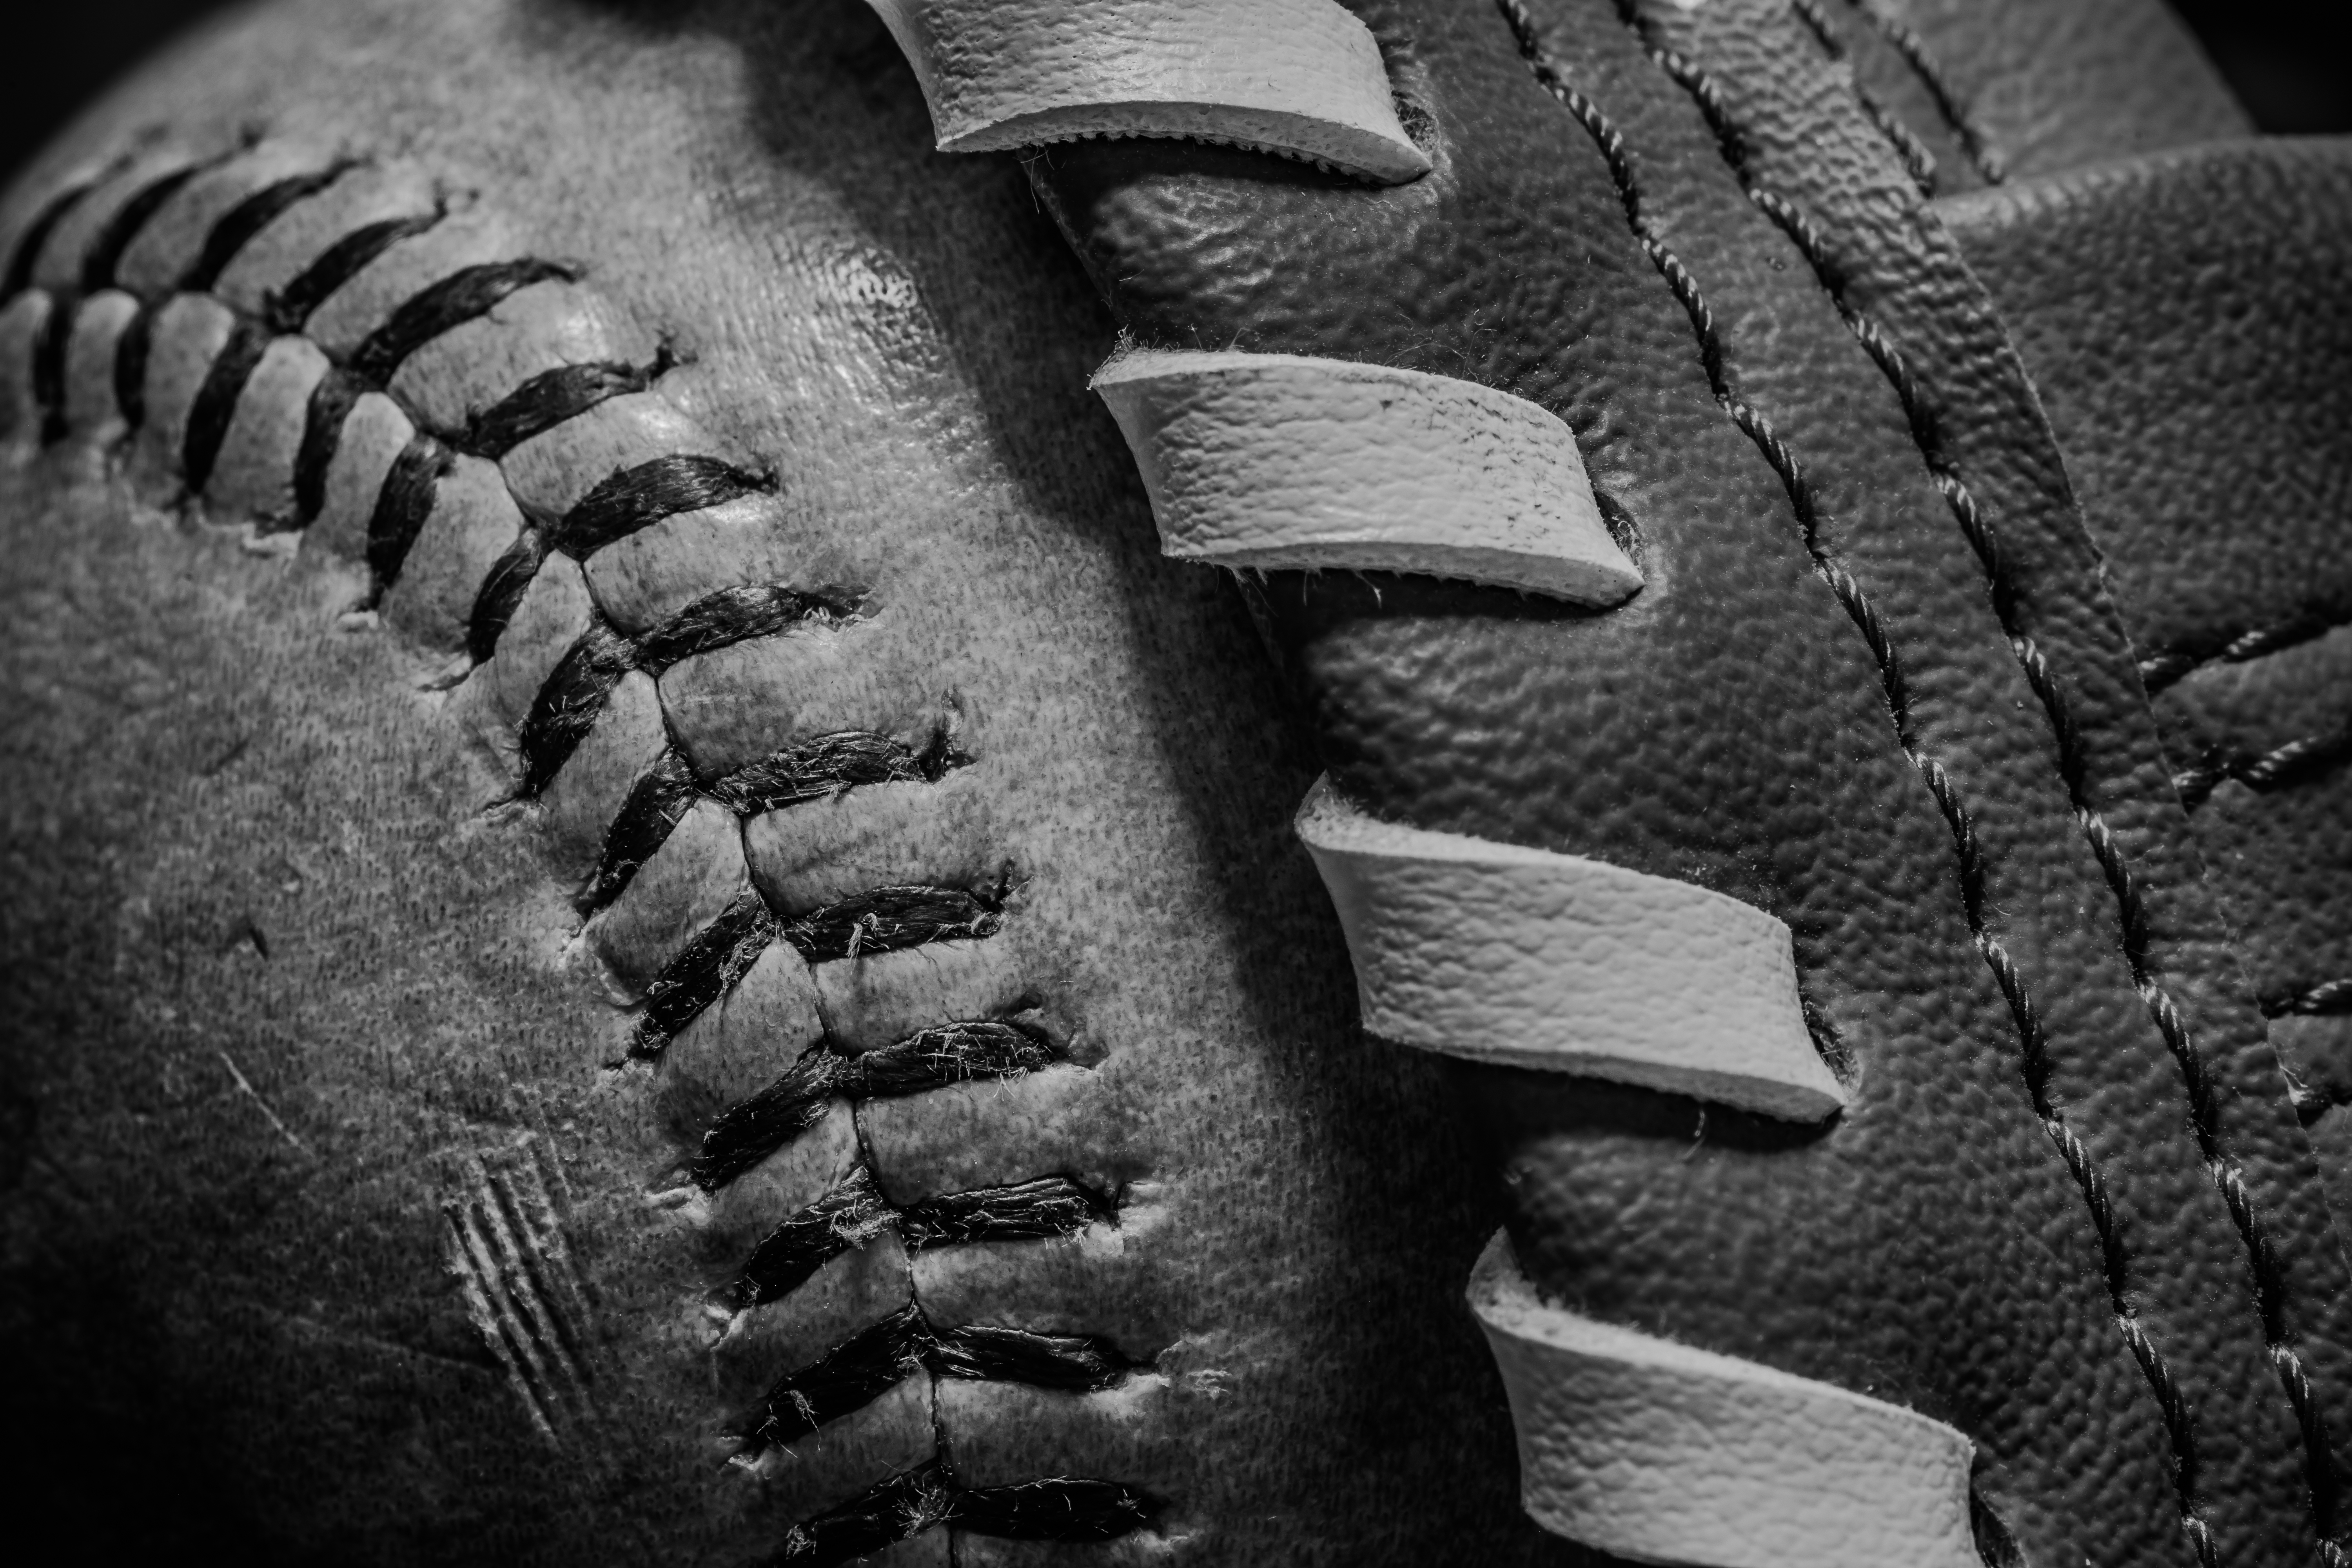
black and white, black, monochrome, arm, tire, close up, footwear, macromondays, hmm, stitch, stitches, ilce7m2, tamron90mmf28macro, baseballstitches, baseballglove, baseballball, tread, monochrome photography, automotive tire